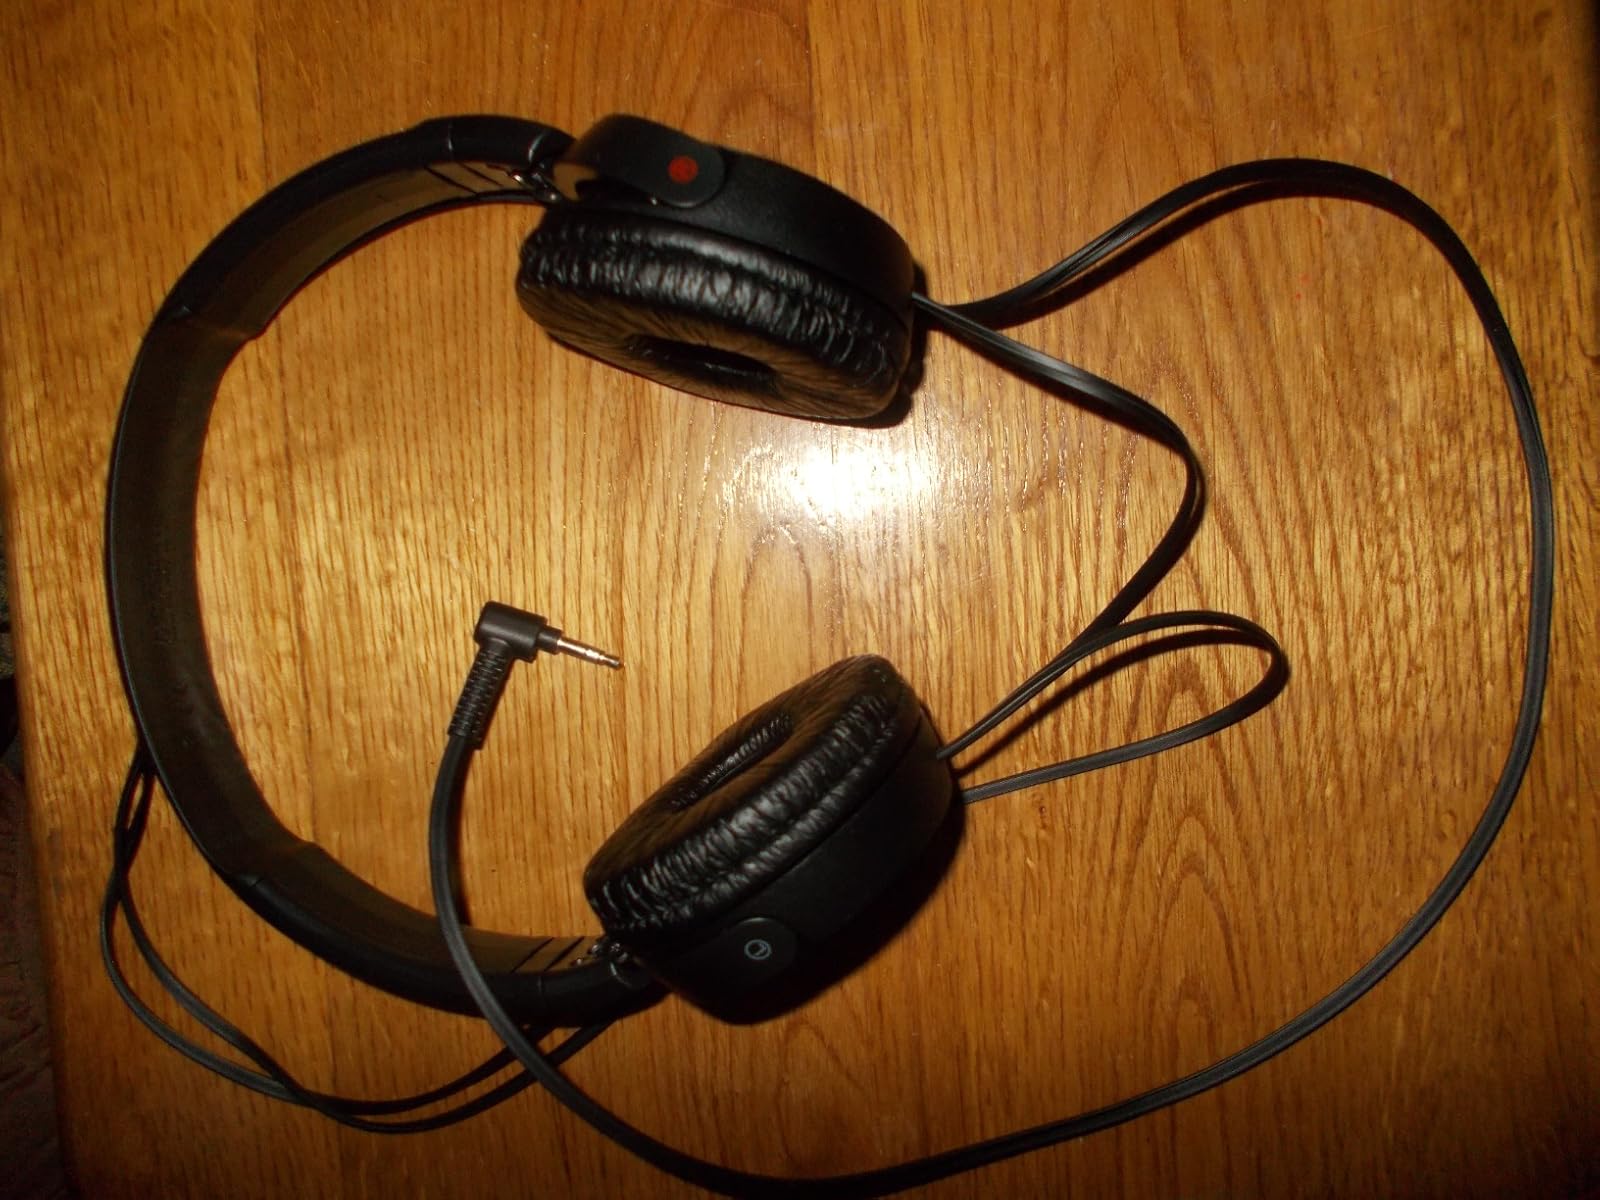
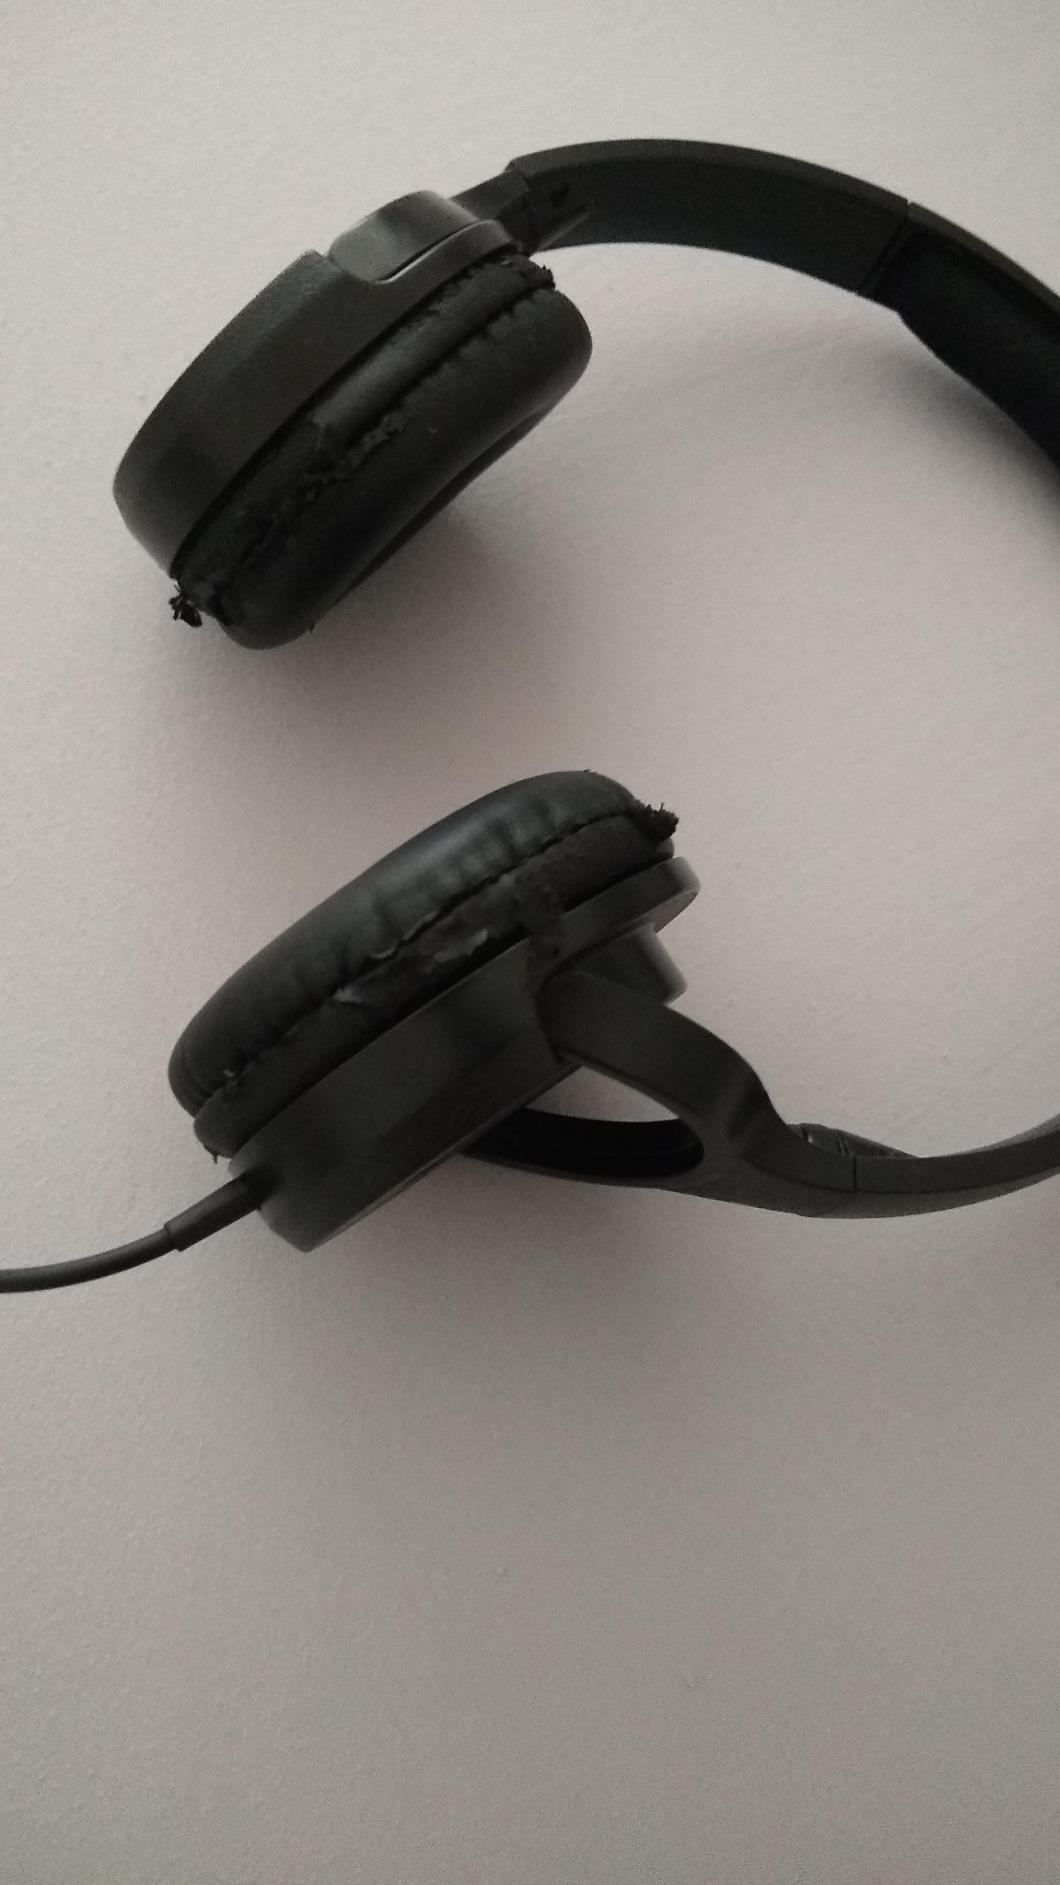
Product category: headphones
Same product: no